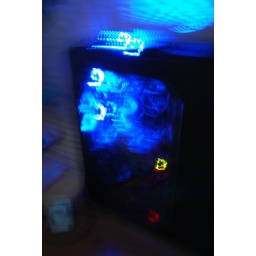
Some shots of my newest computer in different stages of the building process.